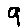
Label: 9